Swakeleys House

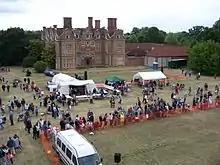
The 2010 Ickenham Festival within the grounds of the house

Three local residents, Keith Chamberlain, Paul Newson and Simon Kreiger, formed Swakeleys House Ltd as a non-profit company to purchase the house in 1980 following a long period of deterioration. They then restored its key features and constructed new office buildings within the grounds to help finance the restoration works. In 1984, a 25-year lease was negotiated with the Bristol-Myers Squibb company and the house was opened to the public for three days a year. HRH Prince Philip the Duke of Edinburgh officially opened the newly refurbished house on 7 May 1985. Swakeleys House Ltd went on to win the 1988 Country House Award for best conversion of a listed country house.